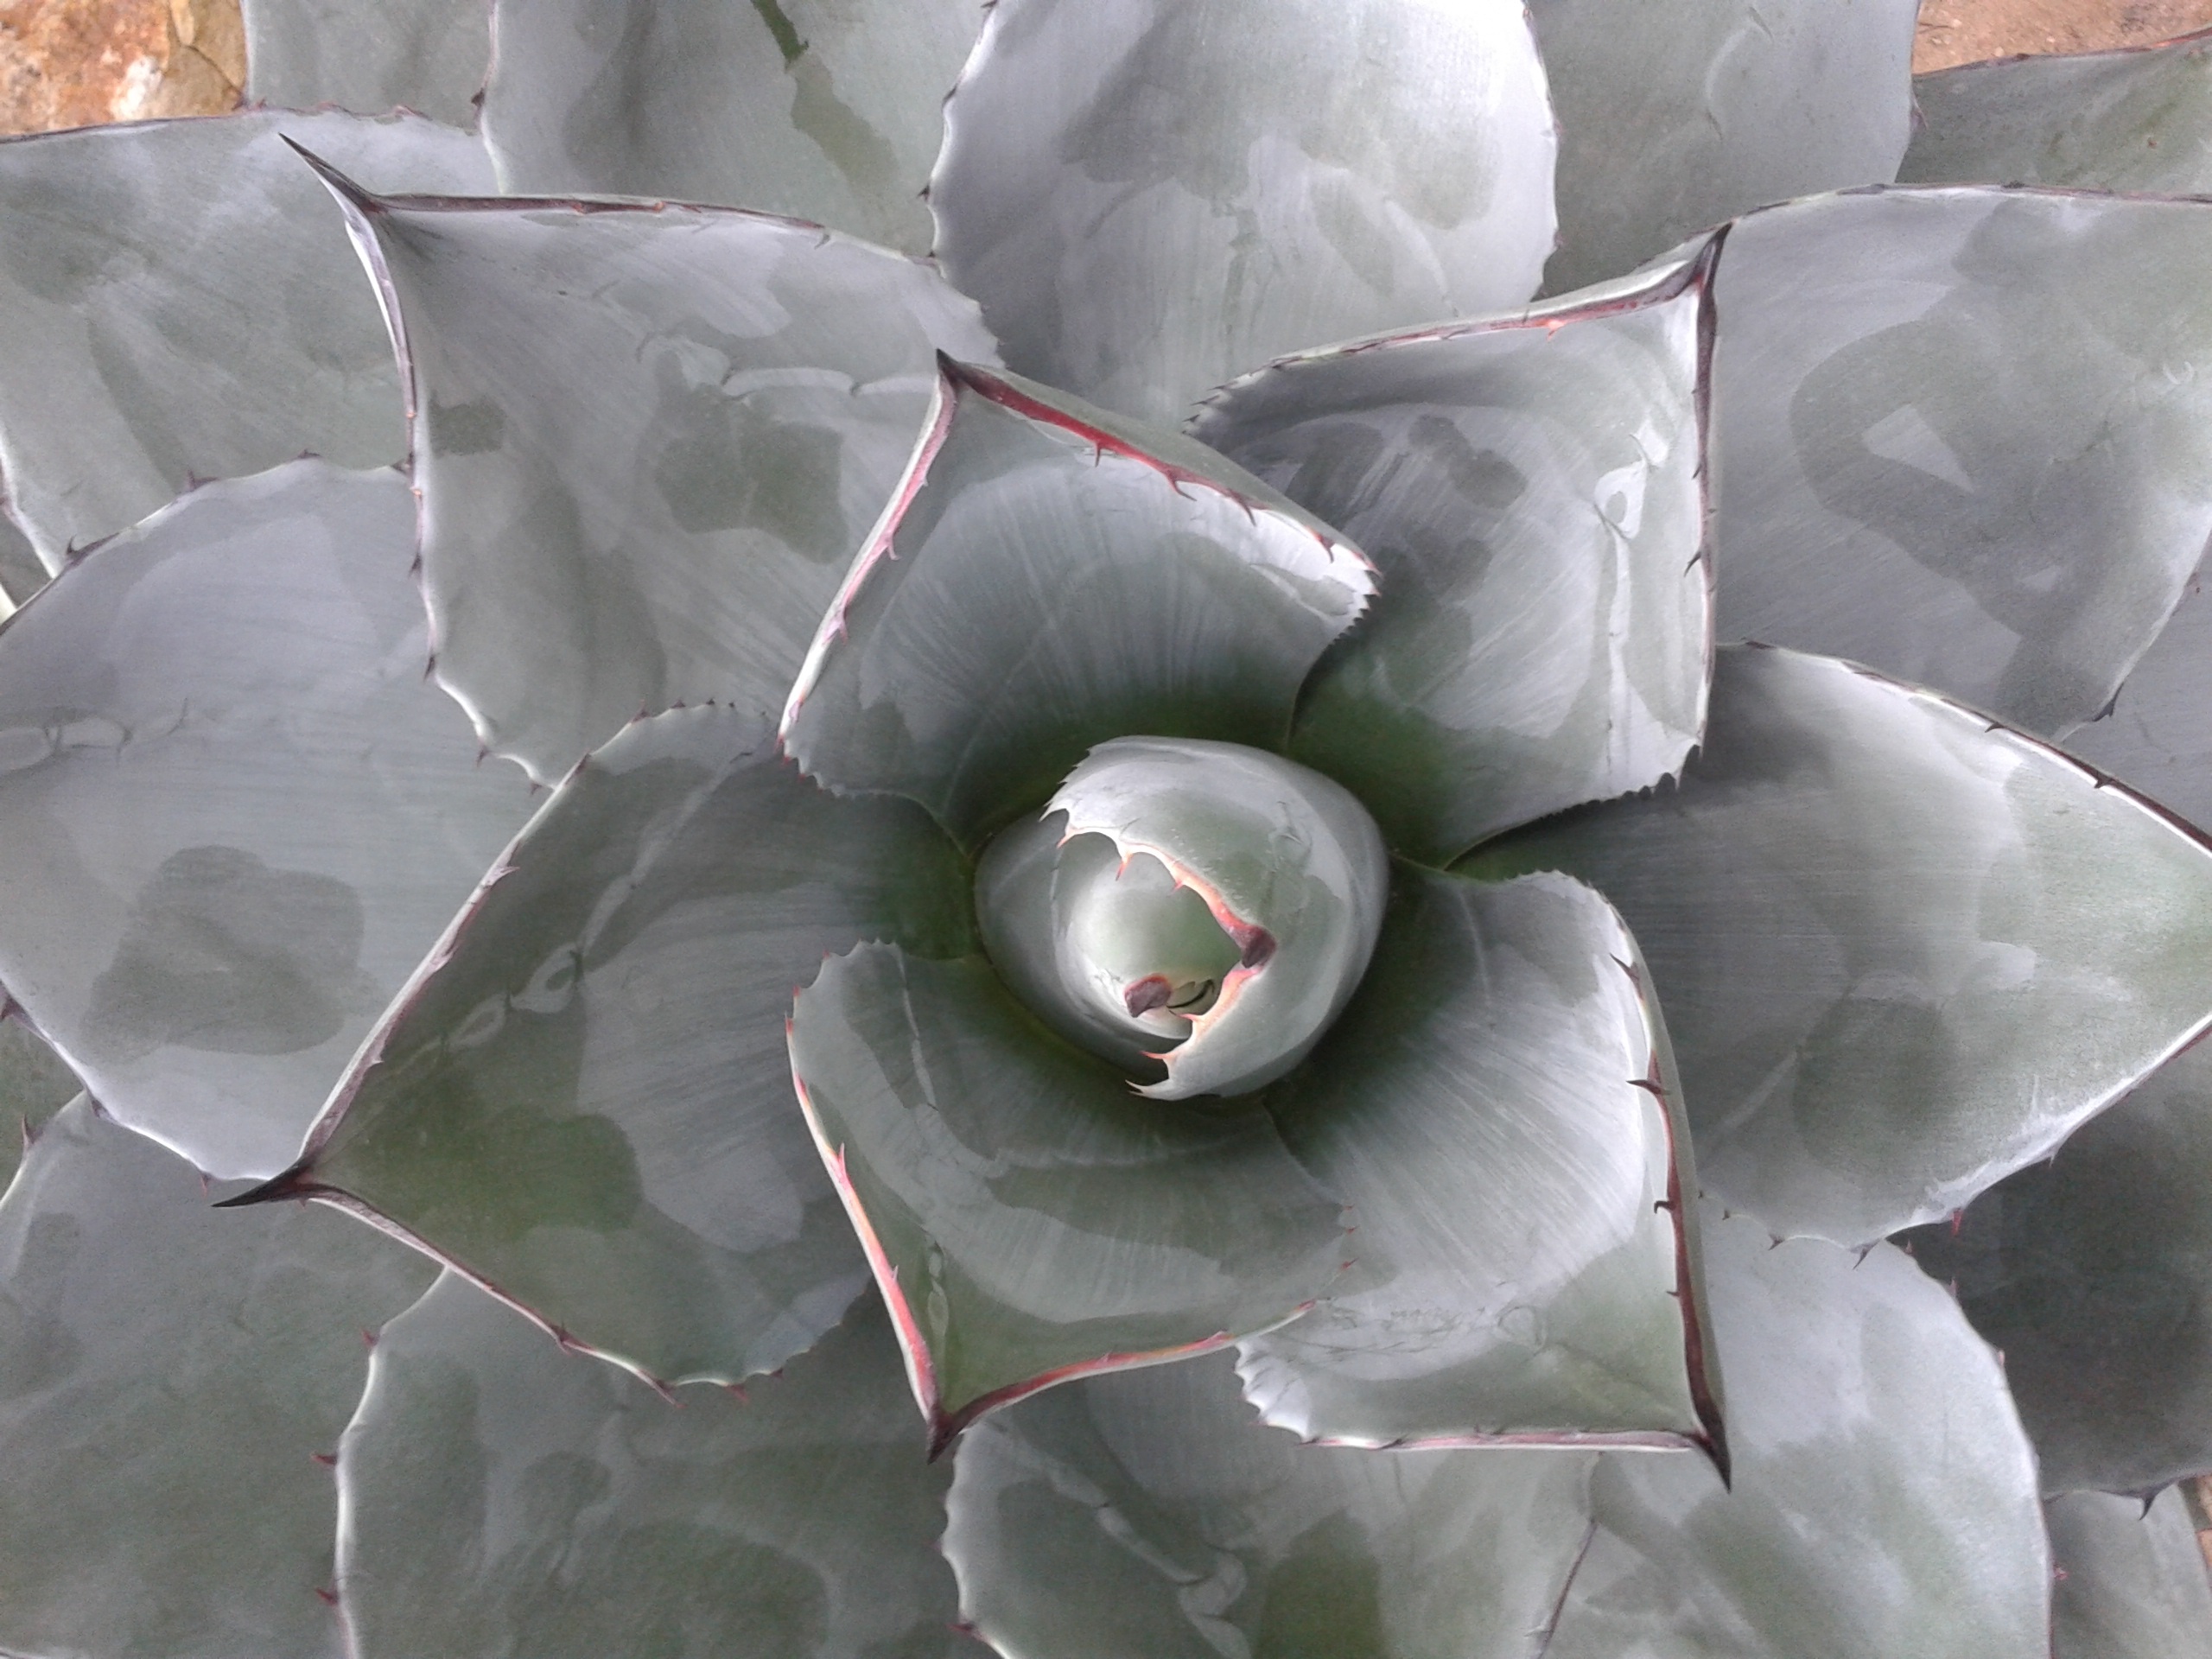
plant, leaf, flower, petal, botany, flora, flowering plant, desert plant, land plant, fettpflanze